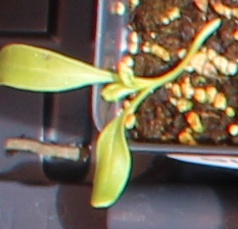
Label: Sugar beet